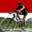
Label: bicycle